Rimen en Teltsjes

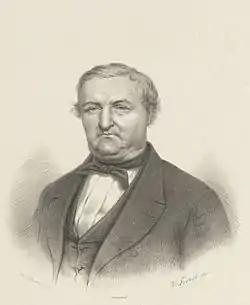
Eeltsje Hiddes Halbertsma

After the death of all three brothers, their short fiction and poetry was collected and published in 1871 by the publishing house of J. de Lange in Deventer (where Justus Halbertsma had lived) under the title of ('Rhymes and Tales'). This was done in thirteen installments (the first of which was published in October 1868), which meant it took more than two years before the buyers, who had to subscribe to the entire series of installments, possessed the book in its complete form. The decision to publish was made in 1863, and the first two installments were edited by Justus Hiddes Halbertsma himself. He even wrote some new pieces for the collection, such as the short story ('The Thick Suit'). The rest of the installments were, however, composed under the supervision of librarian and archivist Gerben Colmjon and bookseller and historian Wopke Eekhoff, with Eekhoff giving permission to add the works by Eeltsje Halbertsma which had originally been published by him, not De Lange. , in its complete form, was a thick book, with 586 closely printed pages, full to the brim with short stories and poems, including classics like ('The Bolsward Fair'), ('Squire Pete and Sibylle'), ('Grave-digger's Song'), ('The Journey to the Gout Masters'), ('The Little Lake'), "De Alde Friezen" ('The Frisians of Old', which became the national anthem of the Western Frisian people in 1875), ('Sibylle from De Ryp'), ('Skipper's Song'), ('The Leek Flowers'), ('On Anna's Death'), and ('The Gentleman Farmer').